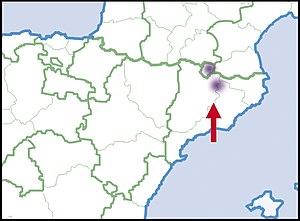
Repartition en Europe, niveau de connaissance de 2012. Description de la source en français Italiano: Distribuzione in Europa, livello di conoscenza del 2012. Descrizione della fonte in italiano Português: Distribuição na Europa, nível de conhecimento de 2012. Descrição da fonte em português Čeština: Distribuce v Evropě, úroveň znalostí v roce 2012 Polski: Dystrybucja w Europie, poziom wiedzy z 2012 roku Русский: Распространение в Европе, уровень знаний в 2012 году
Pyrenaearia parva, le Petit hélice des Pyrénées en français, est une espèce d'escargots terrestres appartenant au genre Pyrenaearia, de la famille des Hygromiidae. C'est une espèce endémique des Pyrénées, qui n'est connue qu'en Andorre et dans le nord-ouest de la Catalogne en Espagne. En raison de cet habitat réduit et fragmenté, l'espèce est considérée comme vulnérable par l'Union internationale pour la conservation de la nature.